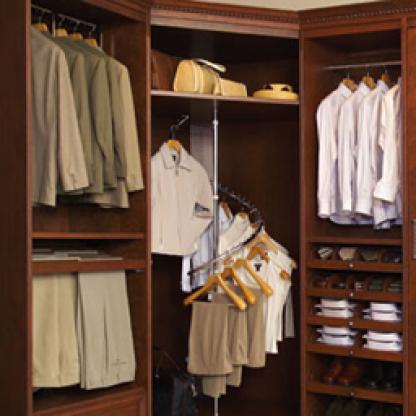
Scene: Indoor